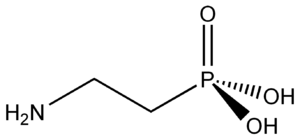
Un acide phosphonique, ou phosphonate, est un composé organophosphoré caractérisé par le groupe RPO, dans lequel R, R’ et R’’ représentent un atome d'hydrogène, un groupe alkyle ou un groupe aryle.